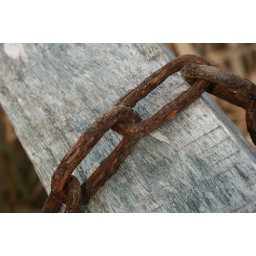
A rusty chain hung over a wooden fence at Cheesequake park.